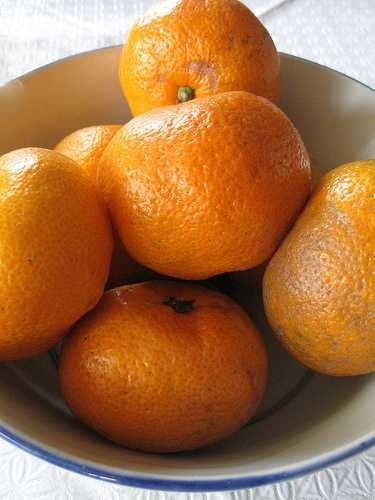
Label: Orange